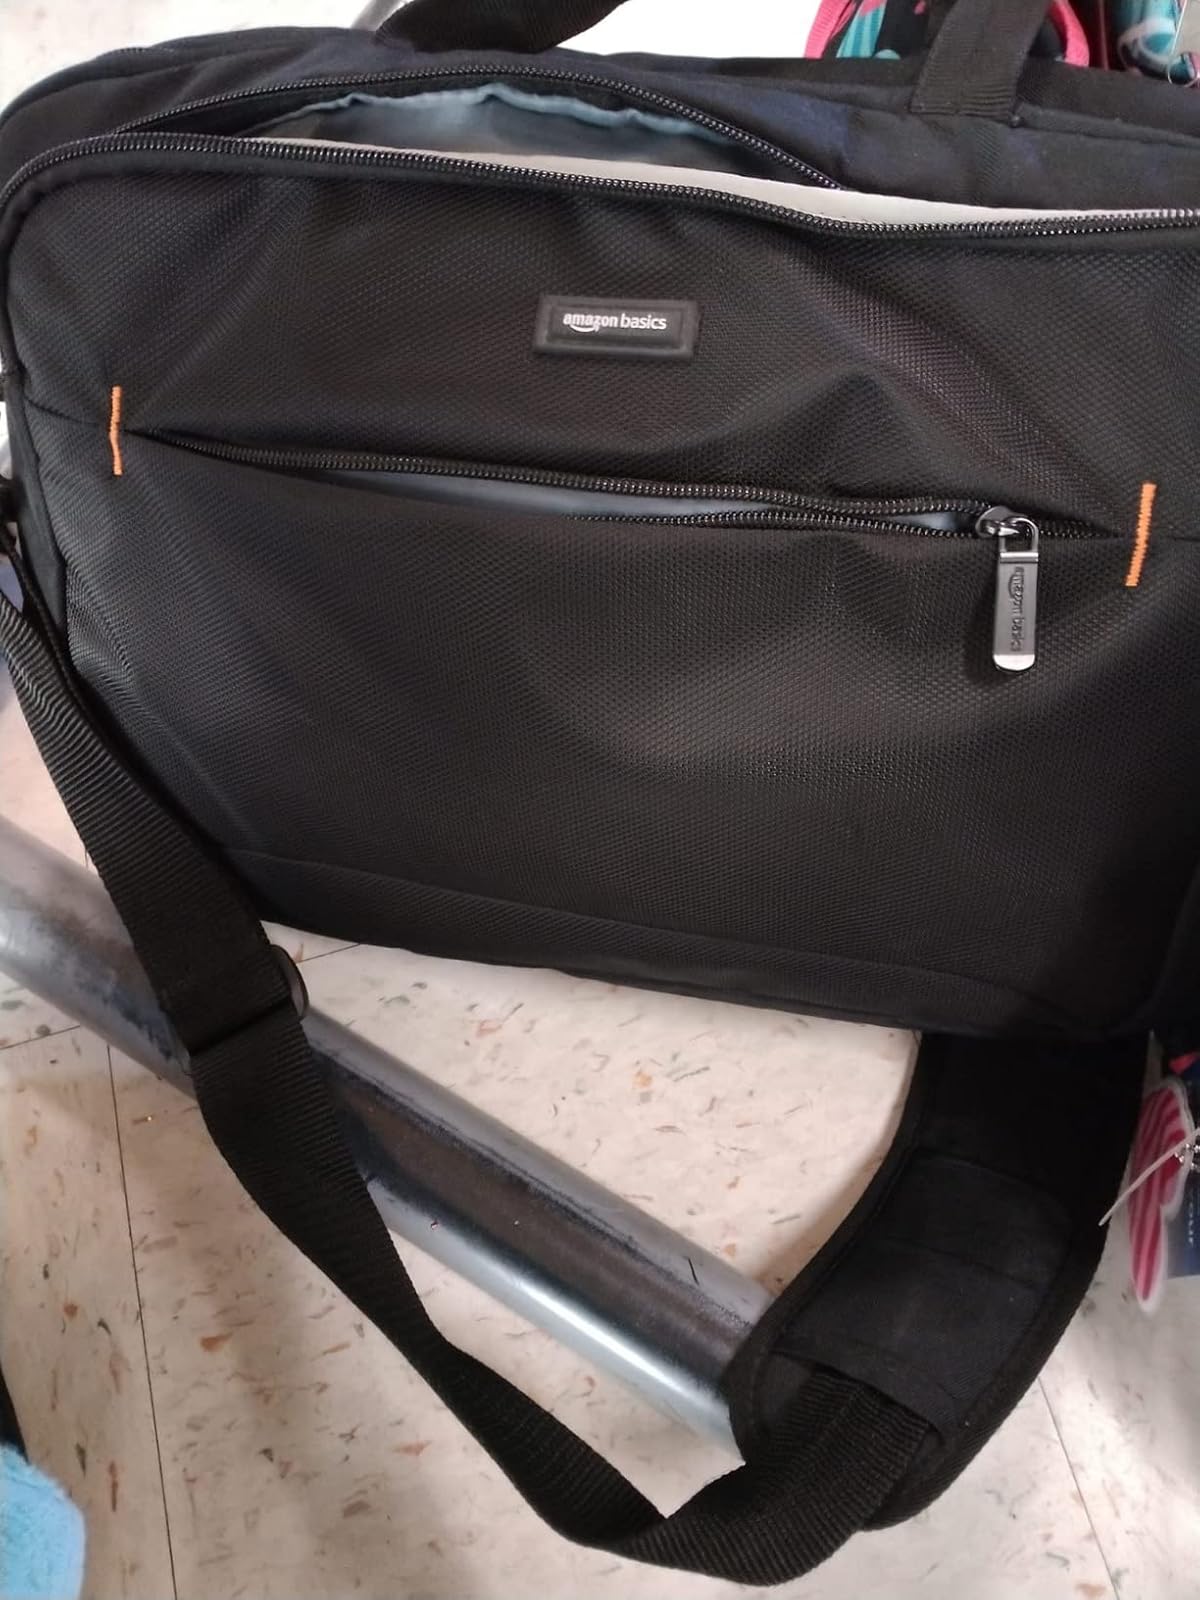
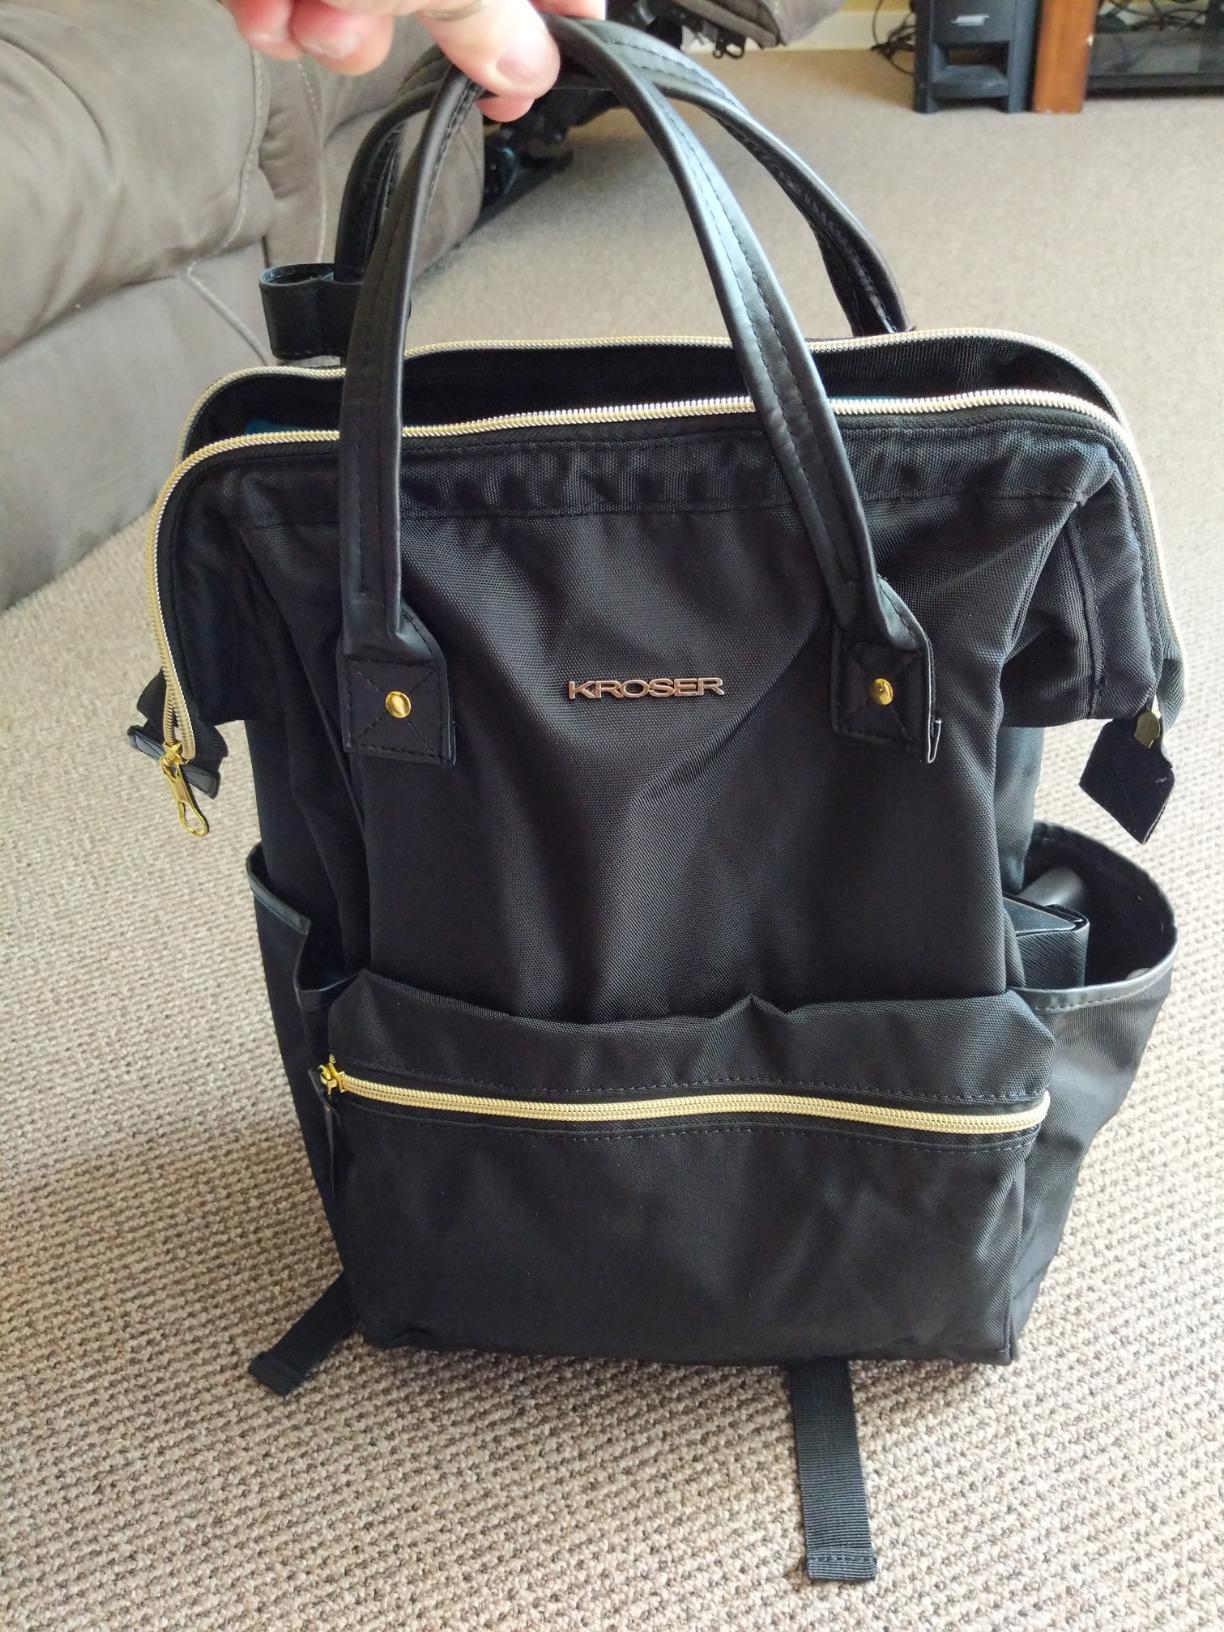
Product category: bag
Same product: no